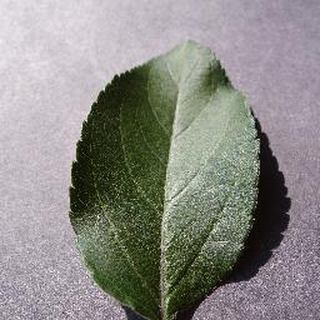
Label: healthy_apple